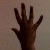
The image shows a hand gesture representing the number 5 in Indian Sign Language.